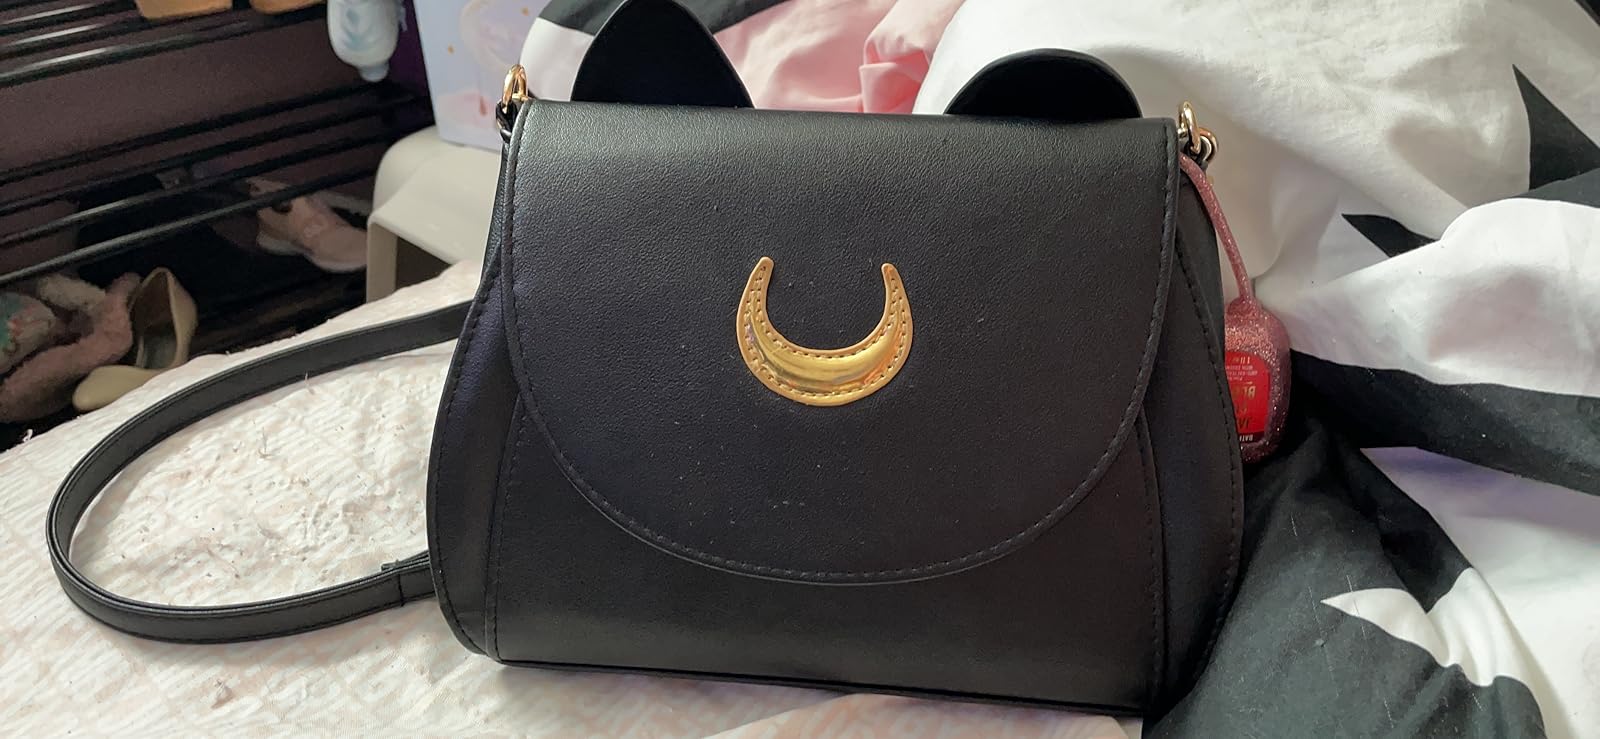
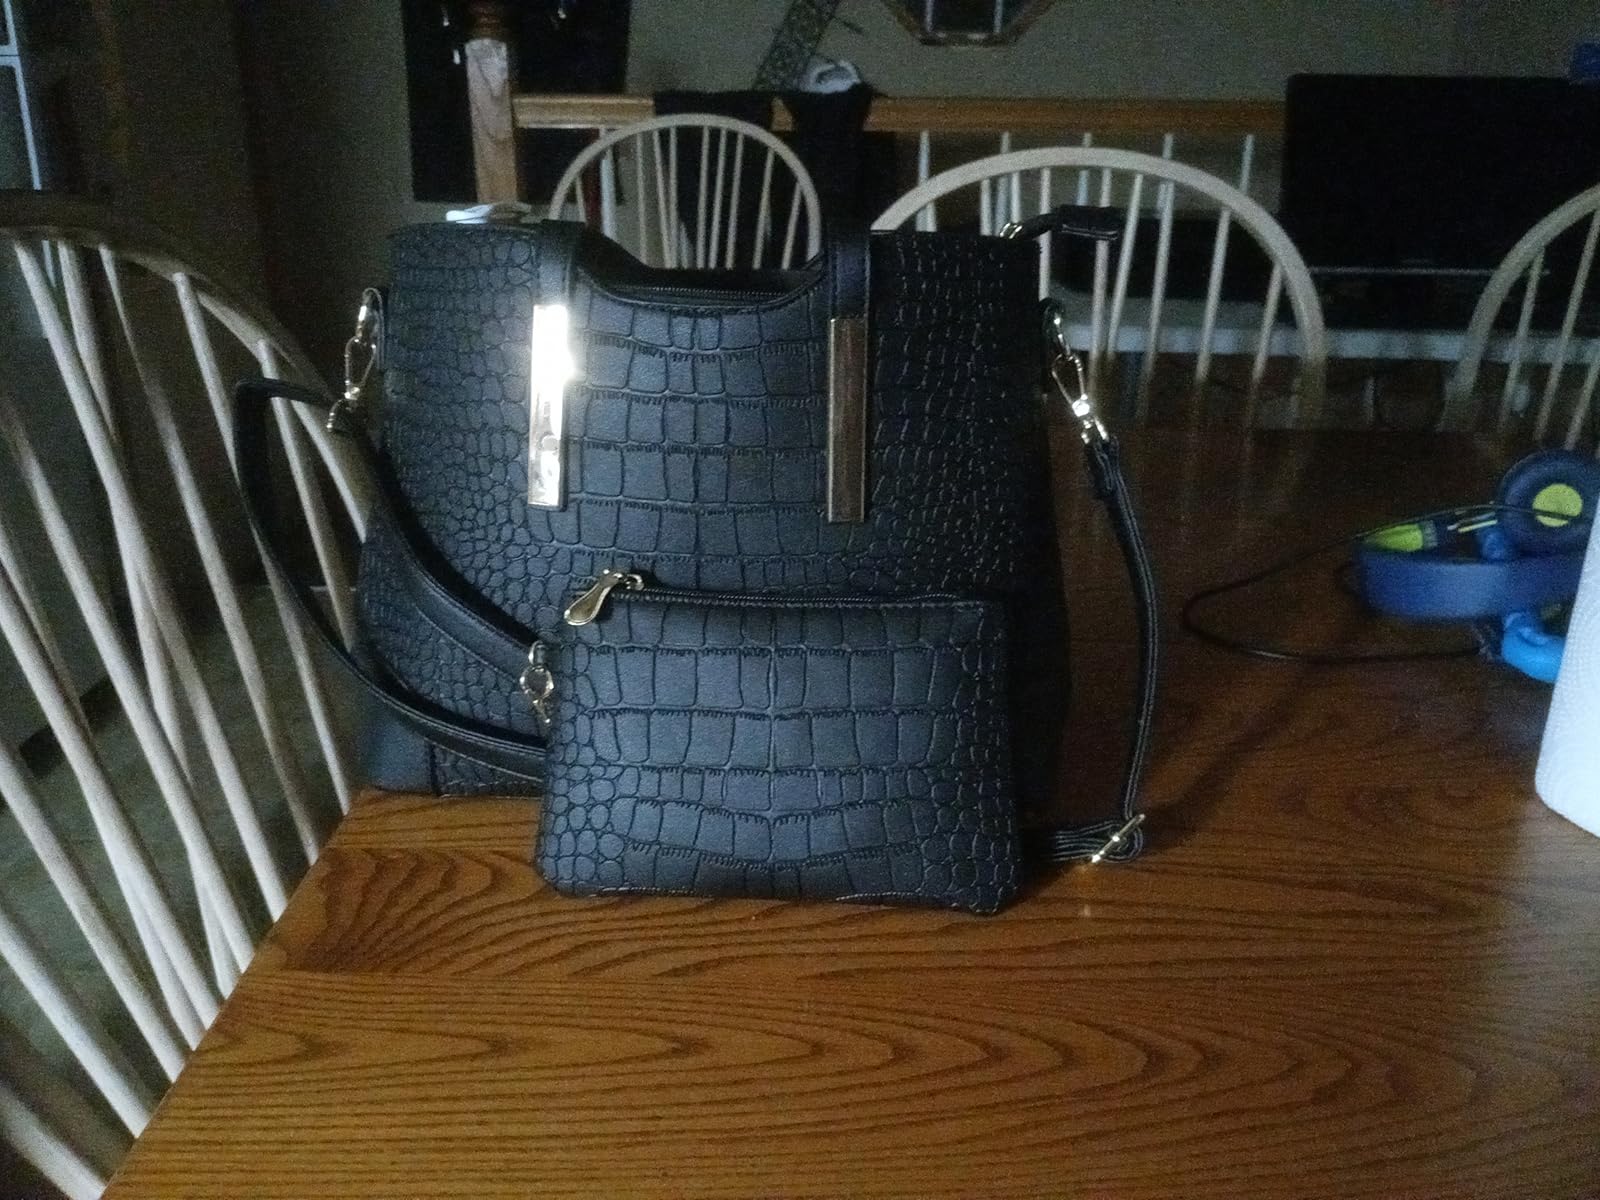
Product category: accessories_handbag
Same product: no